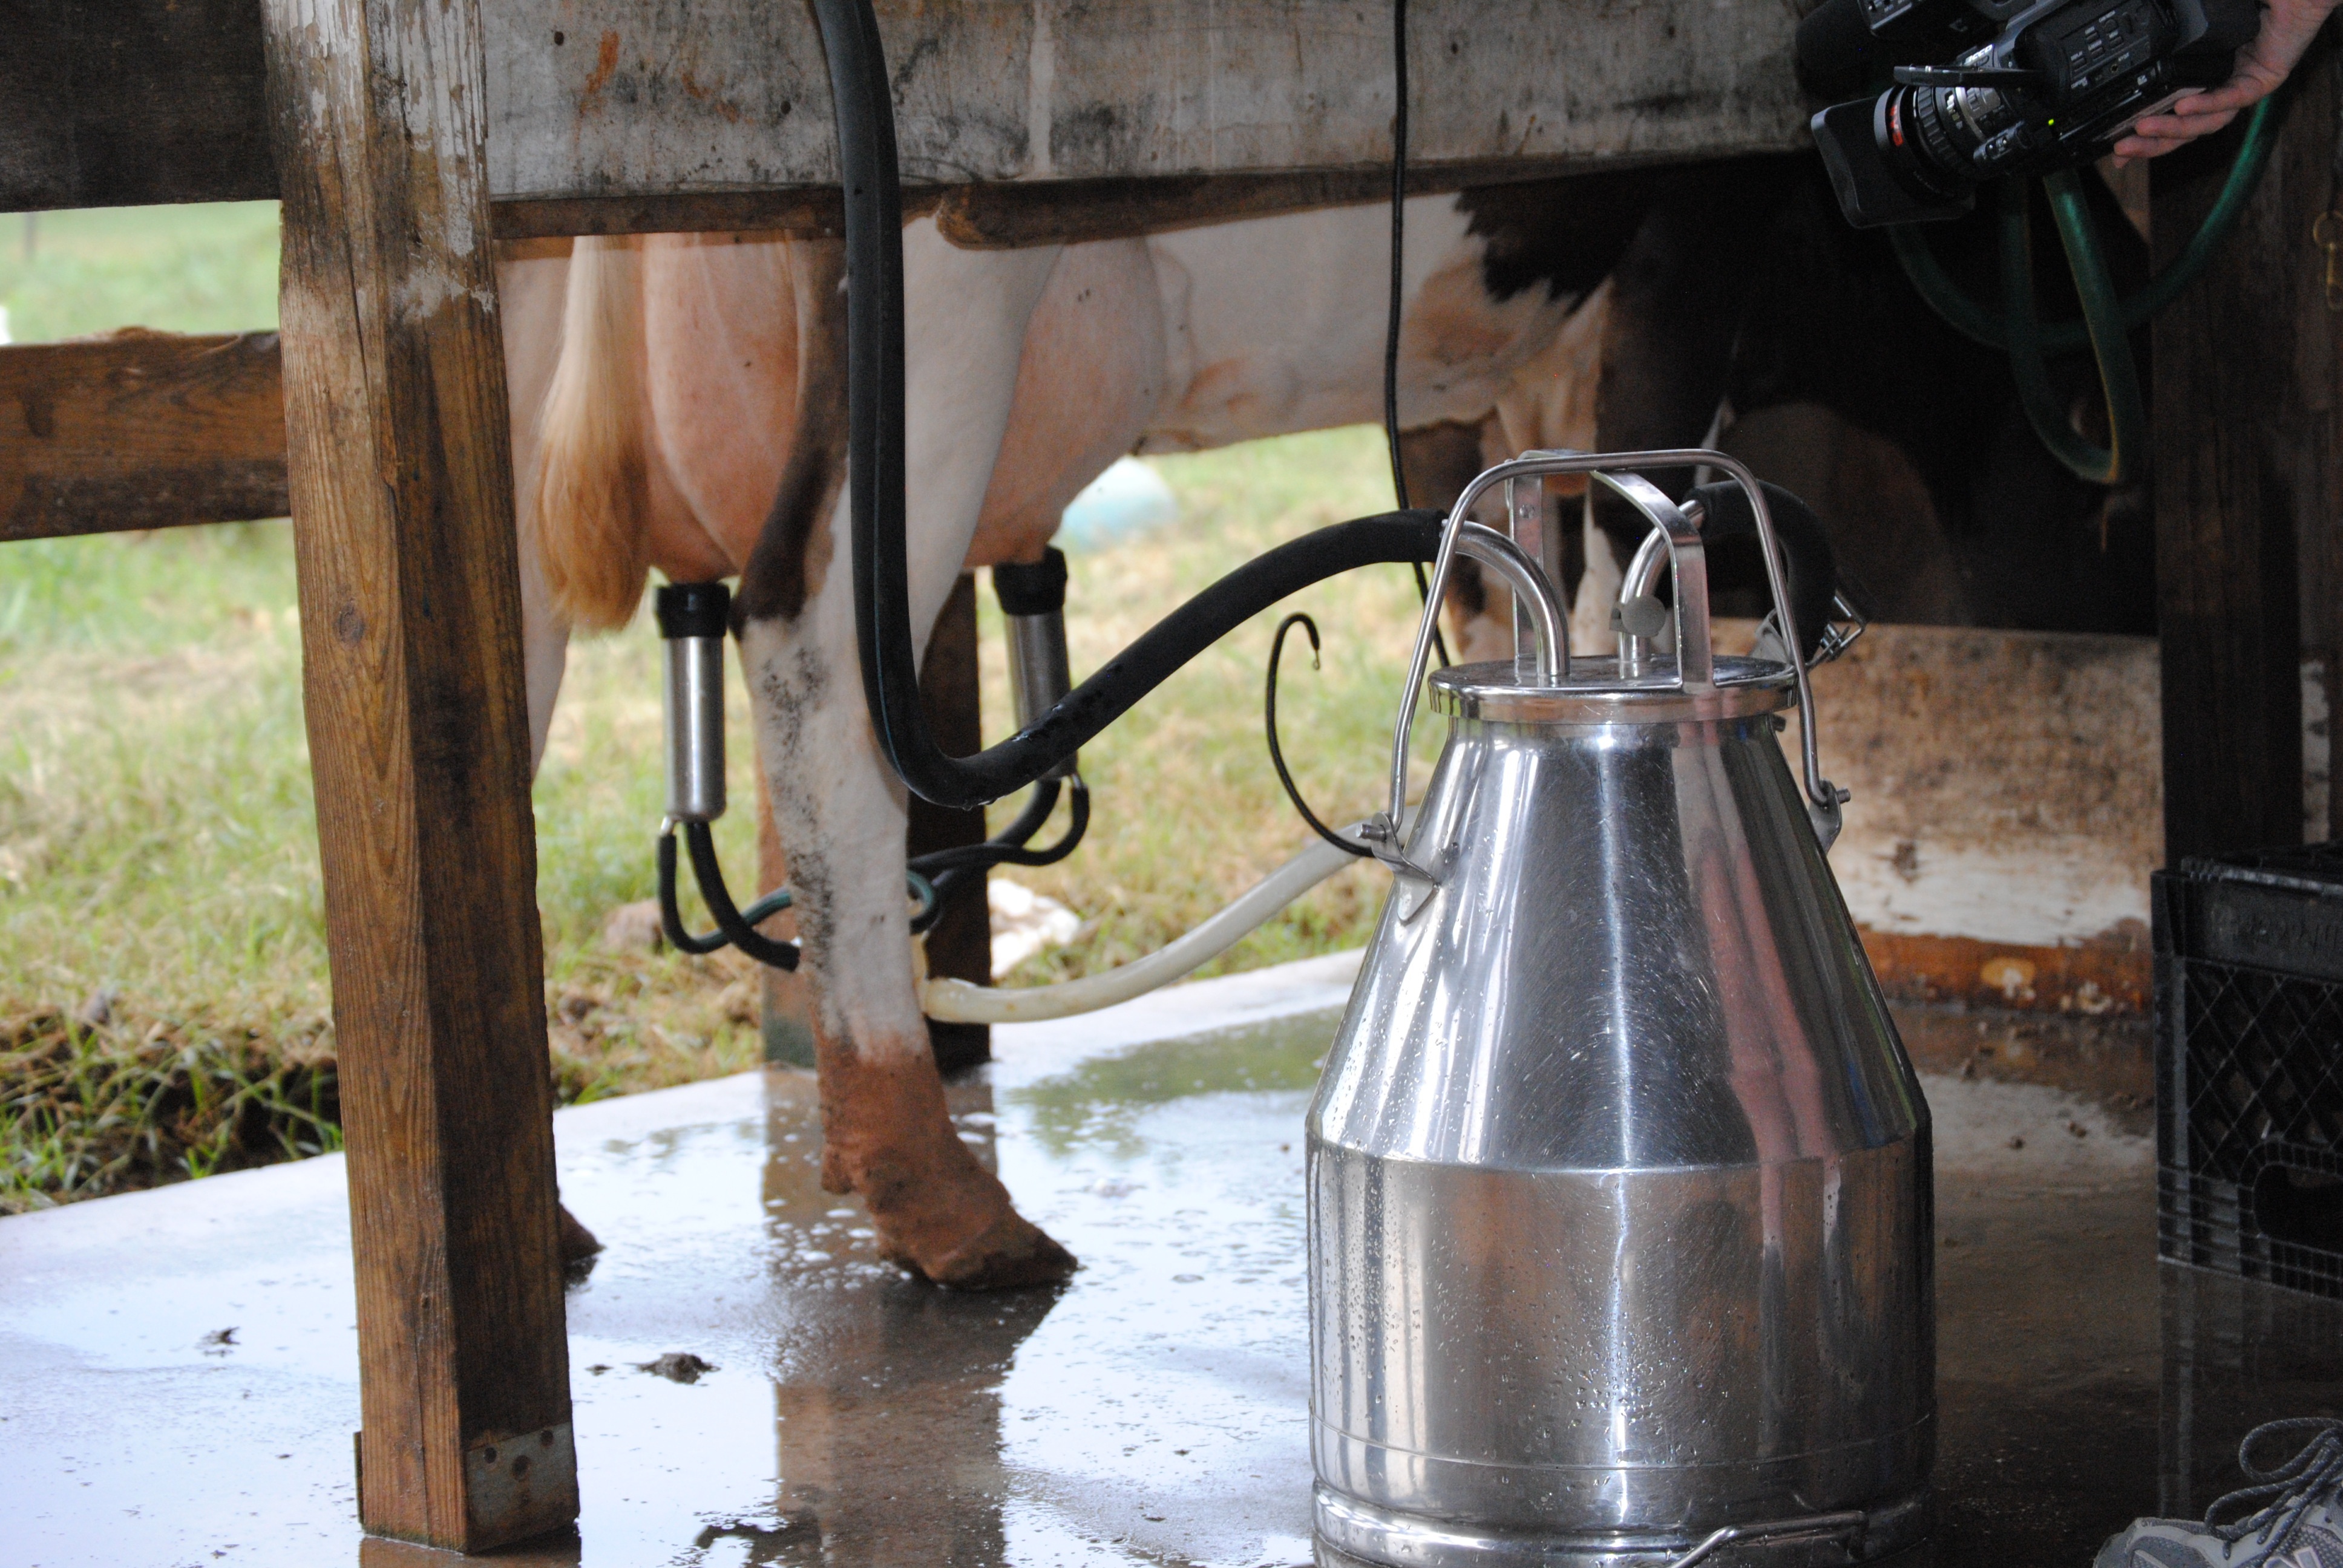
farm, animal, cow, livestock, agriculture, bovine, agricultural, dairy, milking, man made object